Joseph Liouville

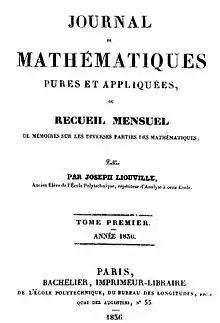
Title page of the first volume of "Journal de Mathématiques Pures et Appliquées" in 1836.

He was born in Saint-Omer in France on 24 March 1809. His parents were Claude-Joseph Liouville (an army officer) and Thérèse Liouville (née Balland).